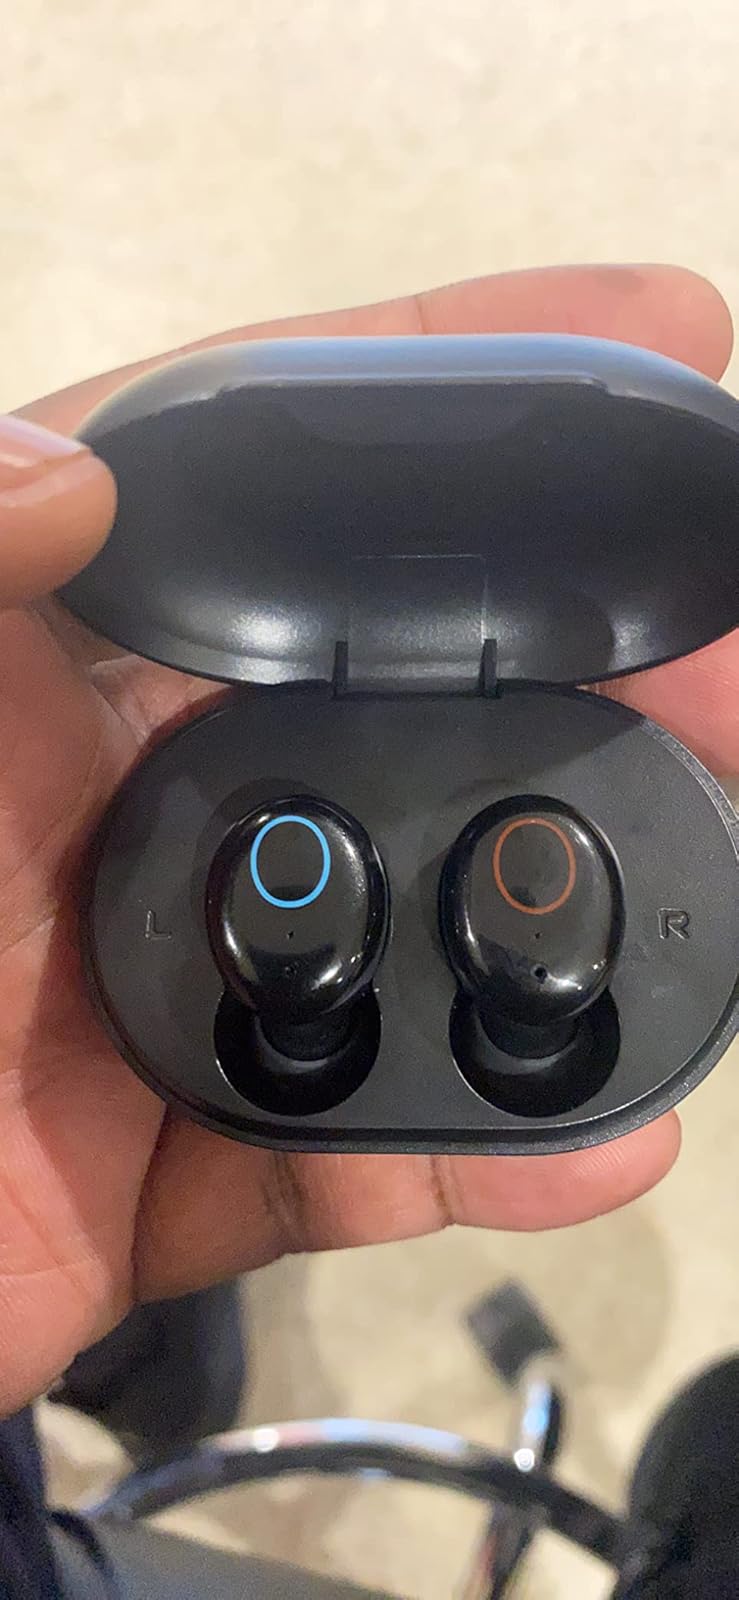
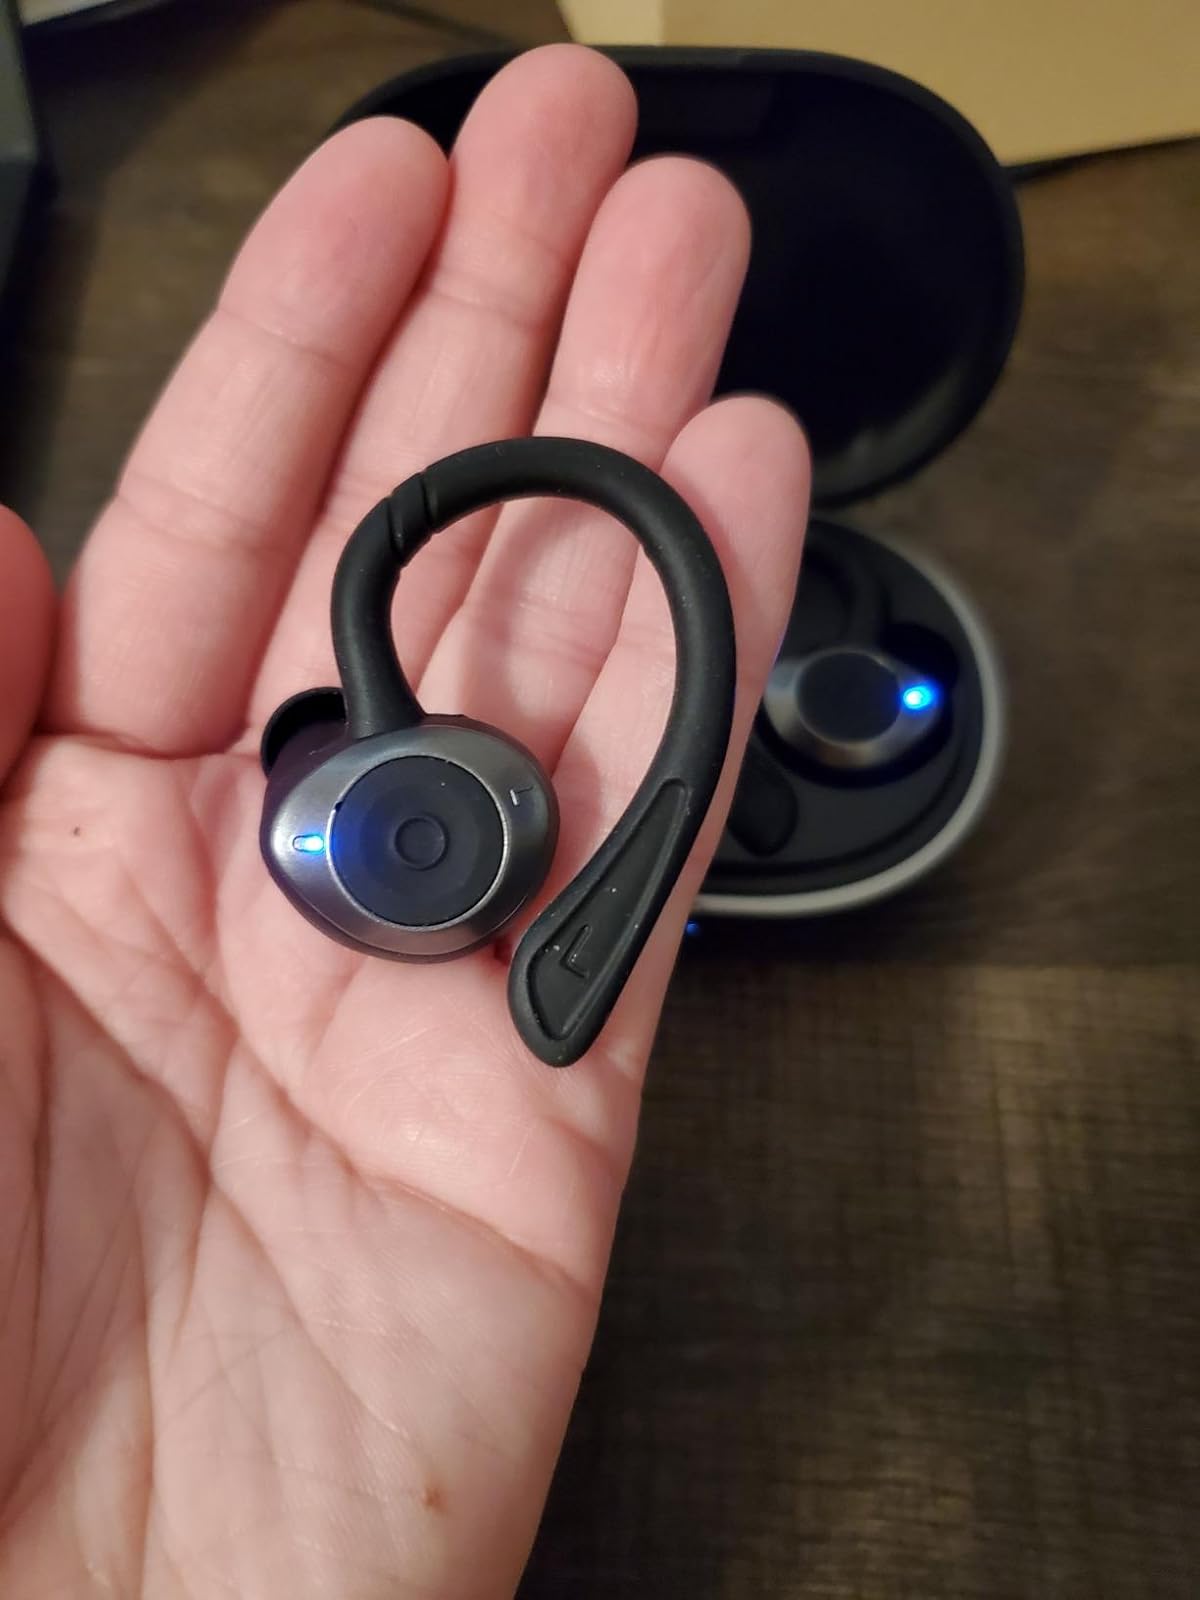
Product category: earbuds
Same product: no